Jur Spijkers

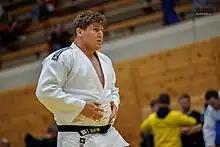
Jur Spijkers (white) participates in the Austrian 1. Bundesliga 2022 for LZ Wels

Spijkers is a bronze medalist from the 2021 Judo Grand Slam Tel Aviv.